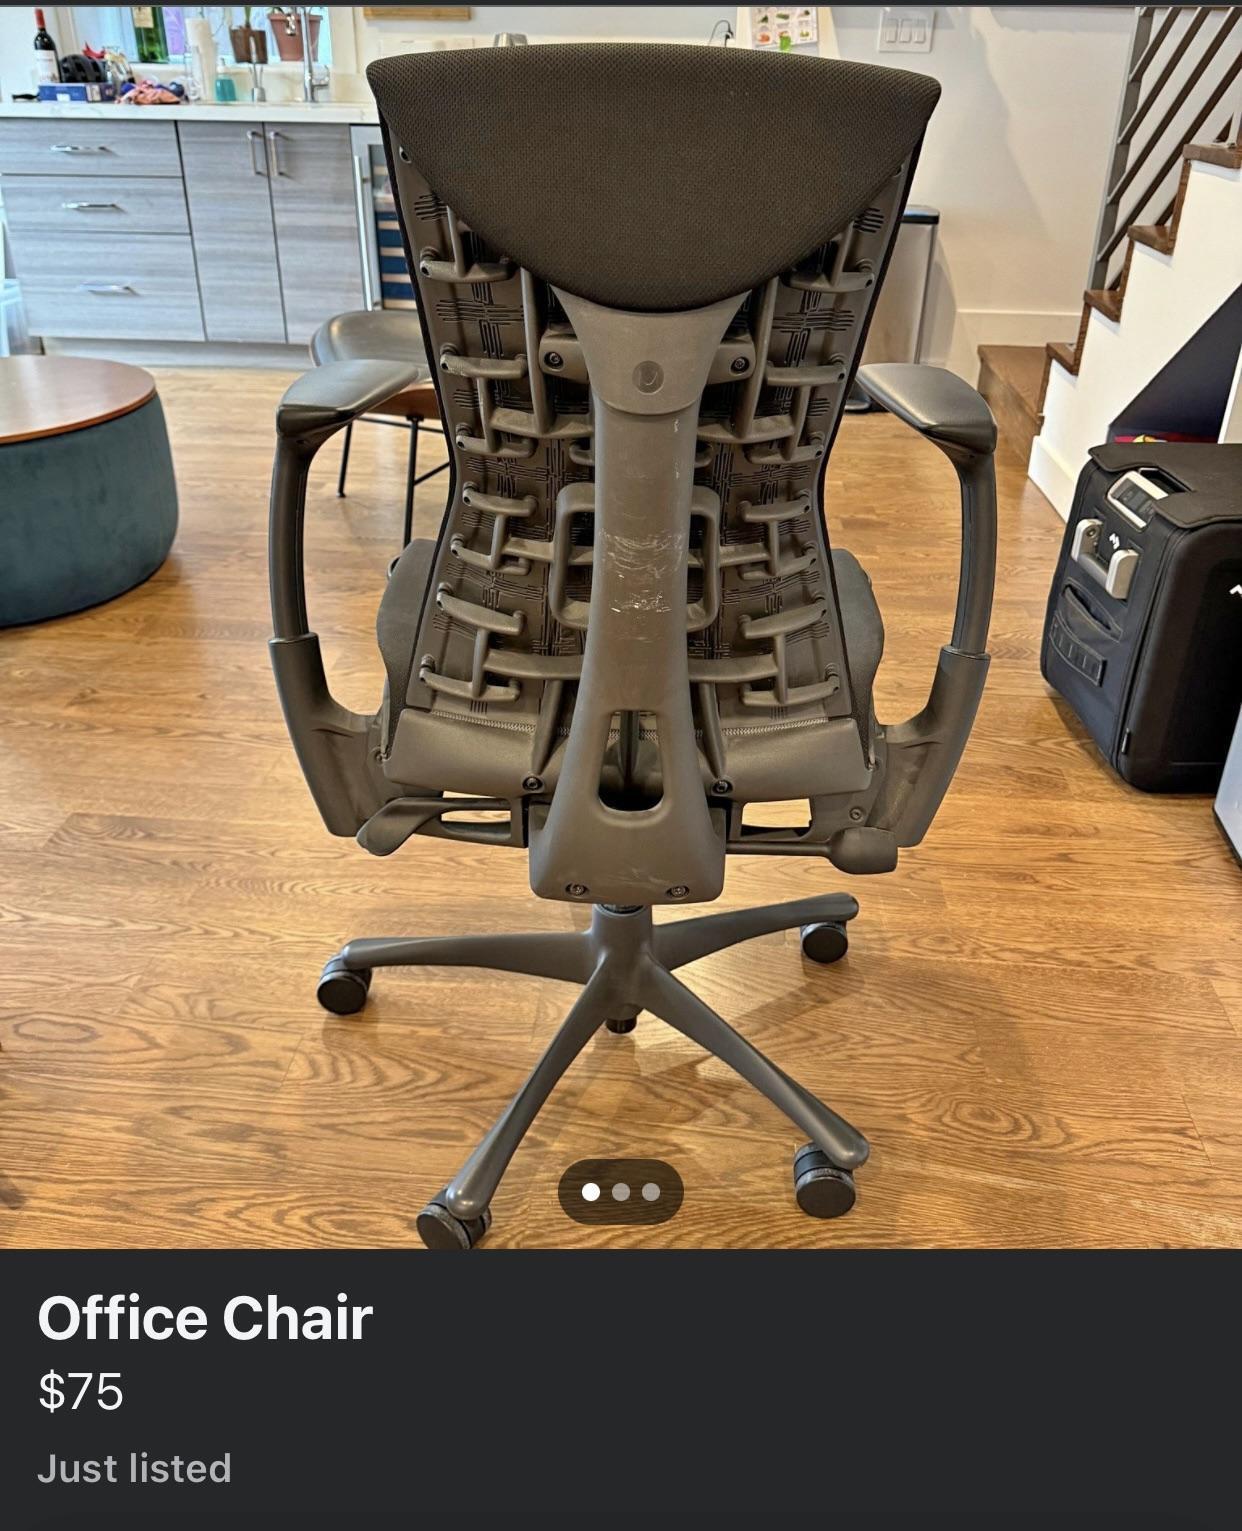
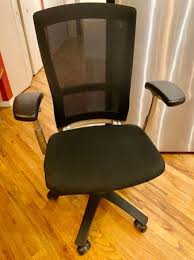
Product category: items_chair
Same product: no